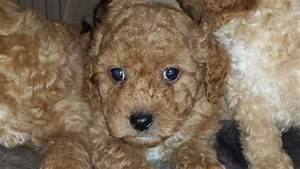
Label: dog